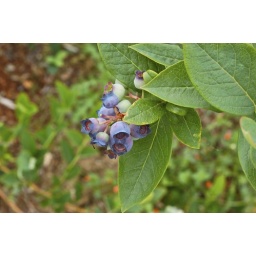
Blueberries turning blue from green in the butterfly garden at the Elkton Community Education Center.